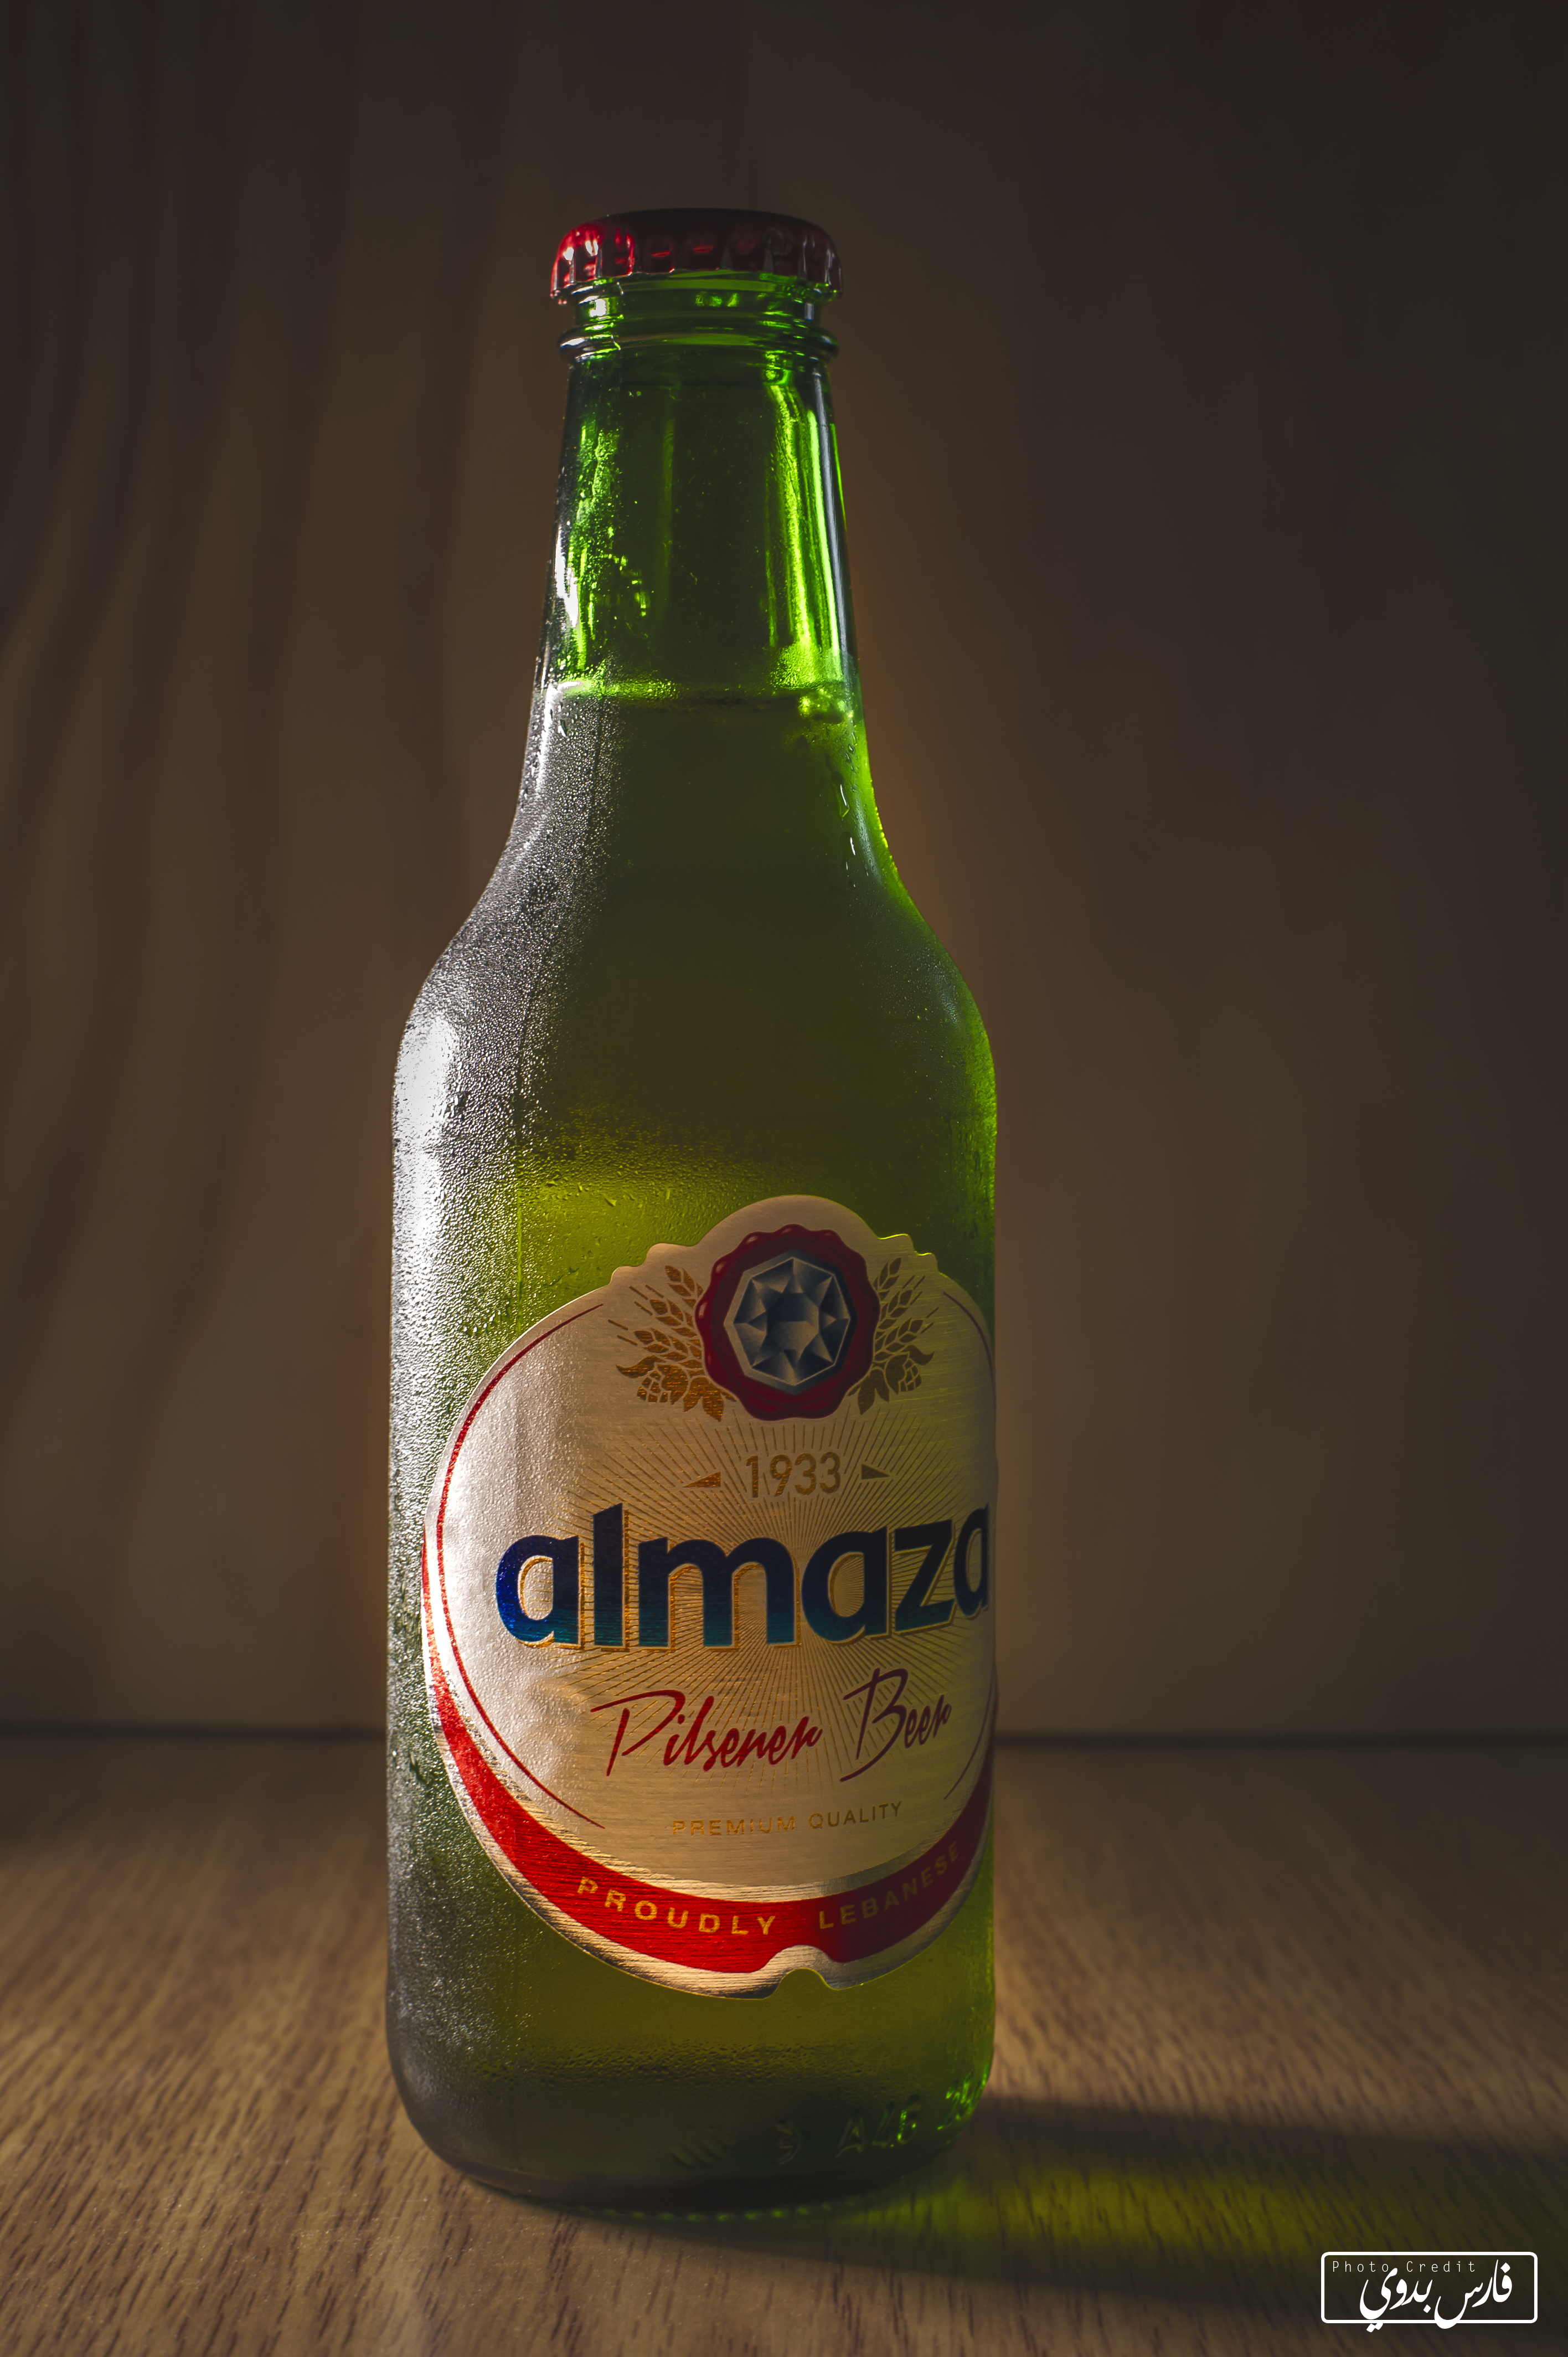
bottle, beer, alcohol, product, light, glass bottle, beer bottle, drink, alcoholic beverage, liqueur, glass, drinkware, still life photography, lager